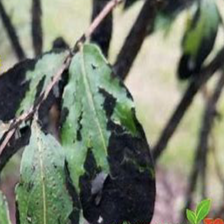
Label: sooty_mold